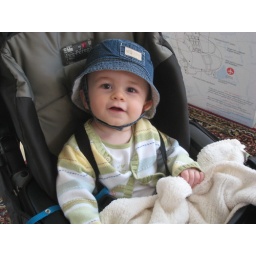
Harry in his cute hat waiting to go for a walk